Breakfast Television Centre

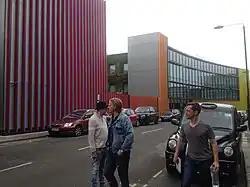
MTV Europe Headquarters in Camden Town as seen in 2015

Breakfast Television Centre is the former headquarters of TV-am in Camden Town, London, which is now the European headquarters of Paramount. It was converted from a former car showroom in 1981 to a design by Sir Terry Farrell, and came to be known as Eggcup House because of plastic eggcups on the roof. It has since been extensively renovated. As a Paramount subsidiary, UK broadcaster Channel 5 has its headquarters in the building.